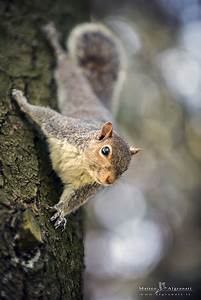
Label: squirrel